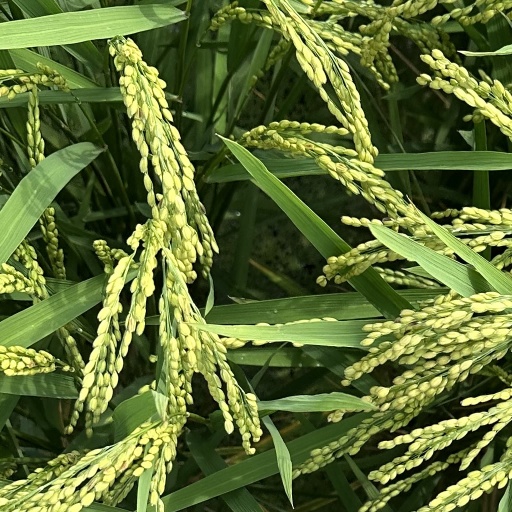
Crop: rice